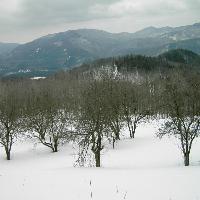
Weather: cloudy or overcast